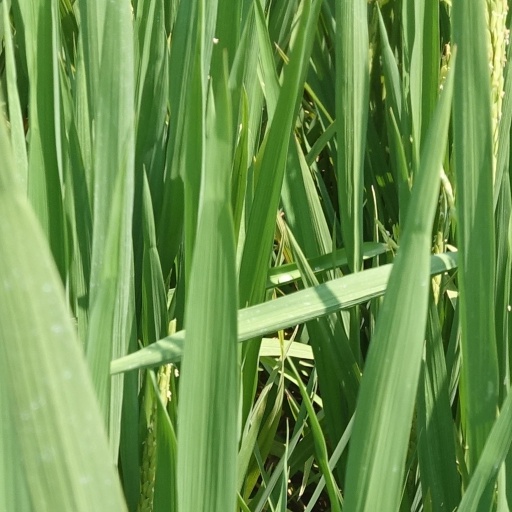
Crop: rice